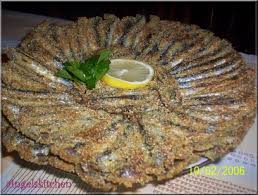
Yemek: hamsi